Dai Prefecture

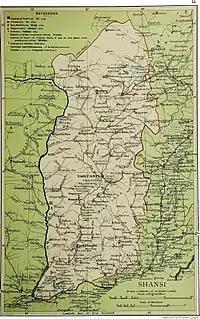
Stanford's 1917 map of "Shansi", with "Taichow Sha" on the "Huto Ho" surrounded by "Yenmen Pass", "Fanchih", "Kwangwucheng", "Kwohsien", "Yüanping", and "Wutai".

Dai Prefecture was created by renaming and reorganizing the earlier Si Prefecture in Yanmen Commandery. This occurred in AD585 under the Wen Emperor of Sui. Its seat was at present-day Daixian, which was known as Guangwu until 598 and then as Yanmen when its surrounding county was renamed due to the Chinese naming taboo. It was abolished and merged with Yanmen Commandery .